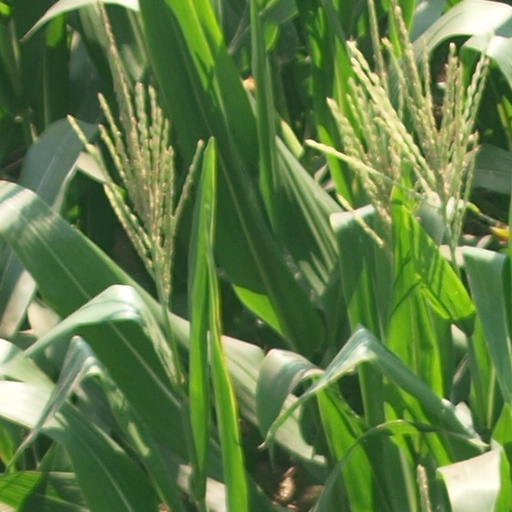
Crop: maize; corn